Kirjurinluoto

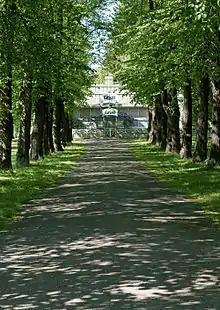
A restaurant at the Kirjurinluoto Park

Kirjurinluoto is an island and a park in the delta of Kokemäenjoki river in the city of Pori in Finland. It is best known for the Kirjurinluoto Arena, an open-air concert park which hosts the annual Pori Jazz festival.